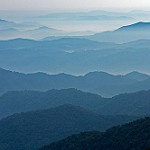
Label: mountain